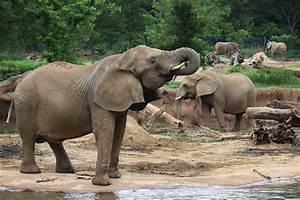
elephant